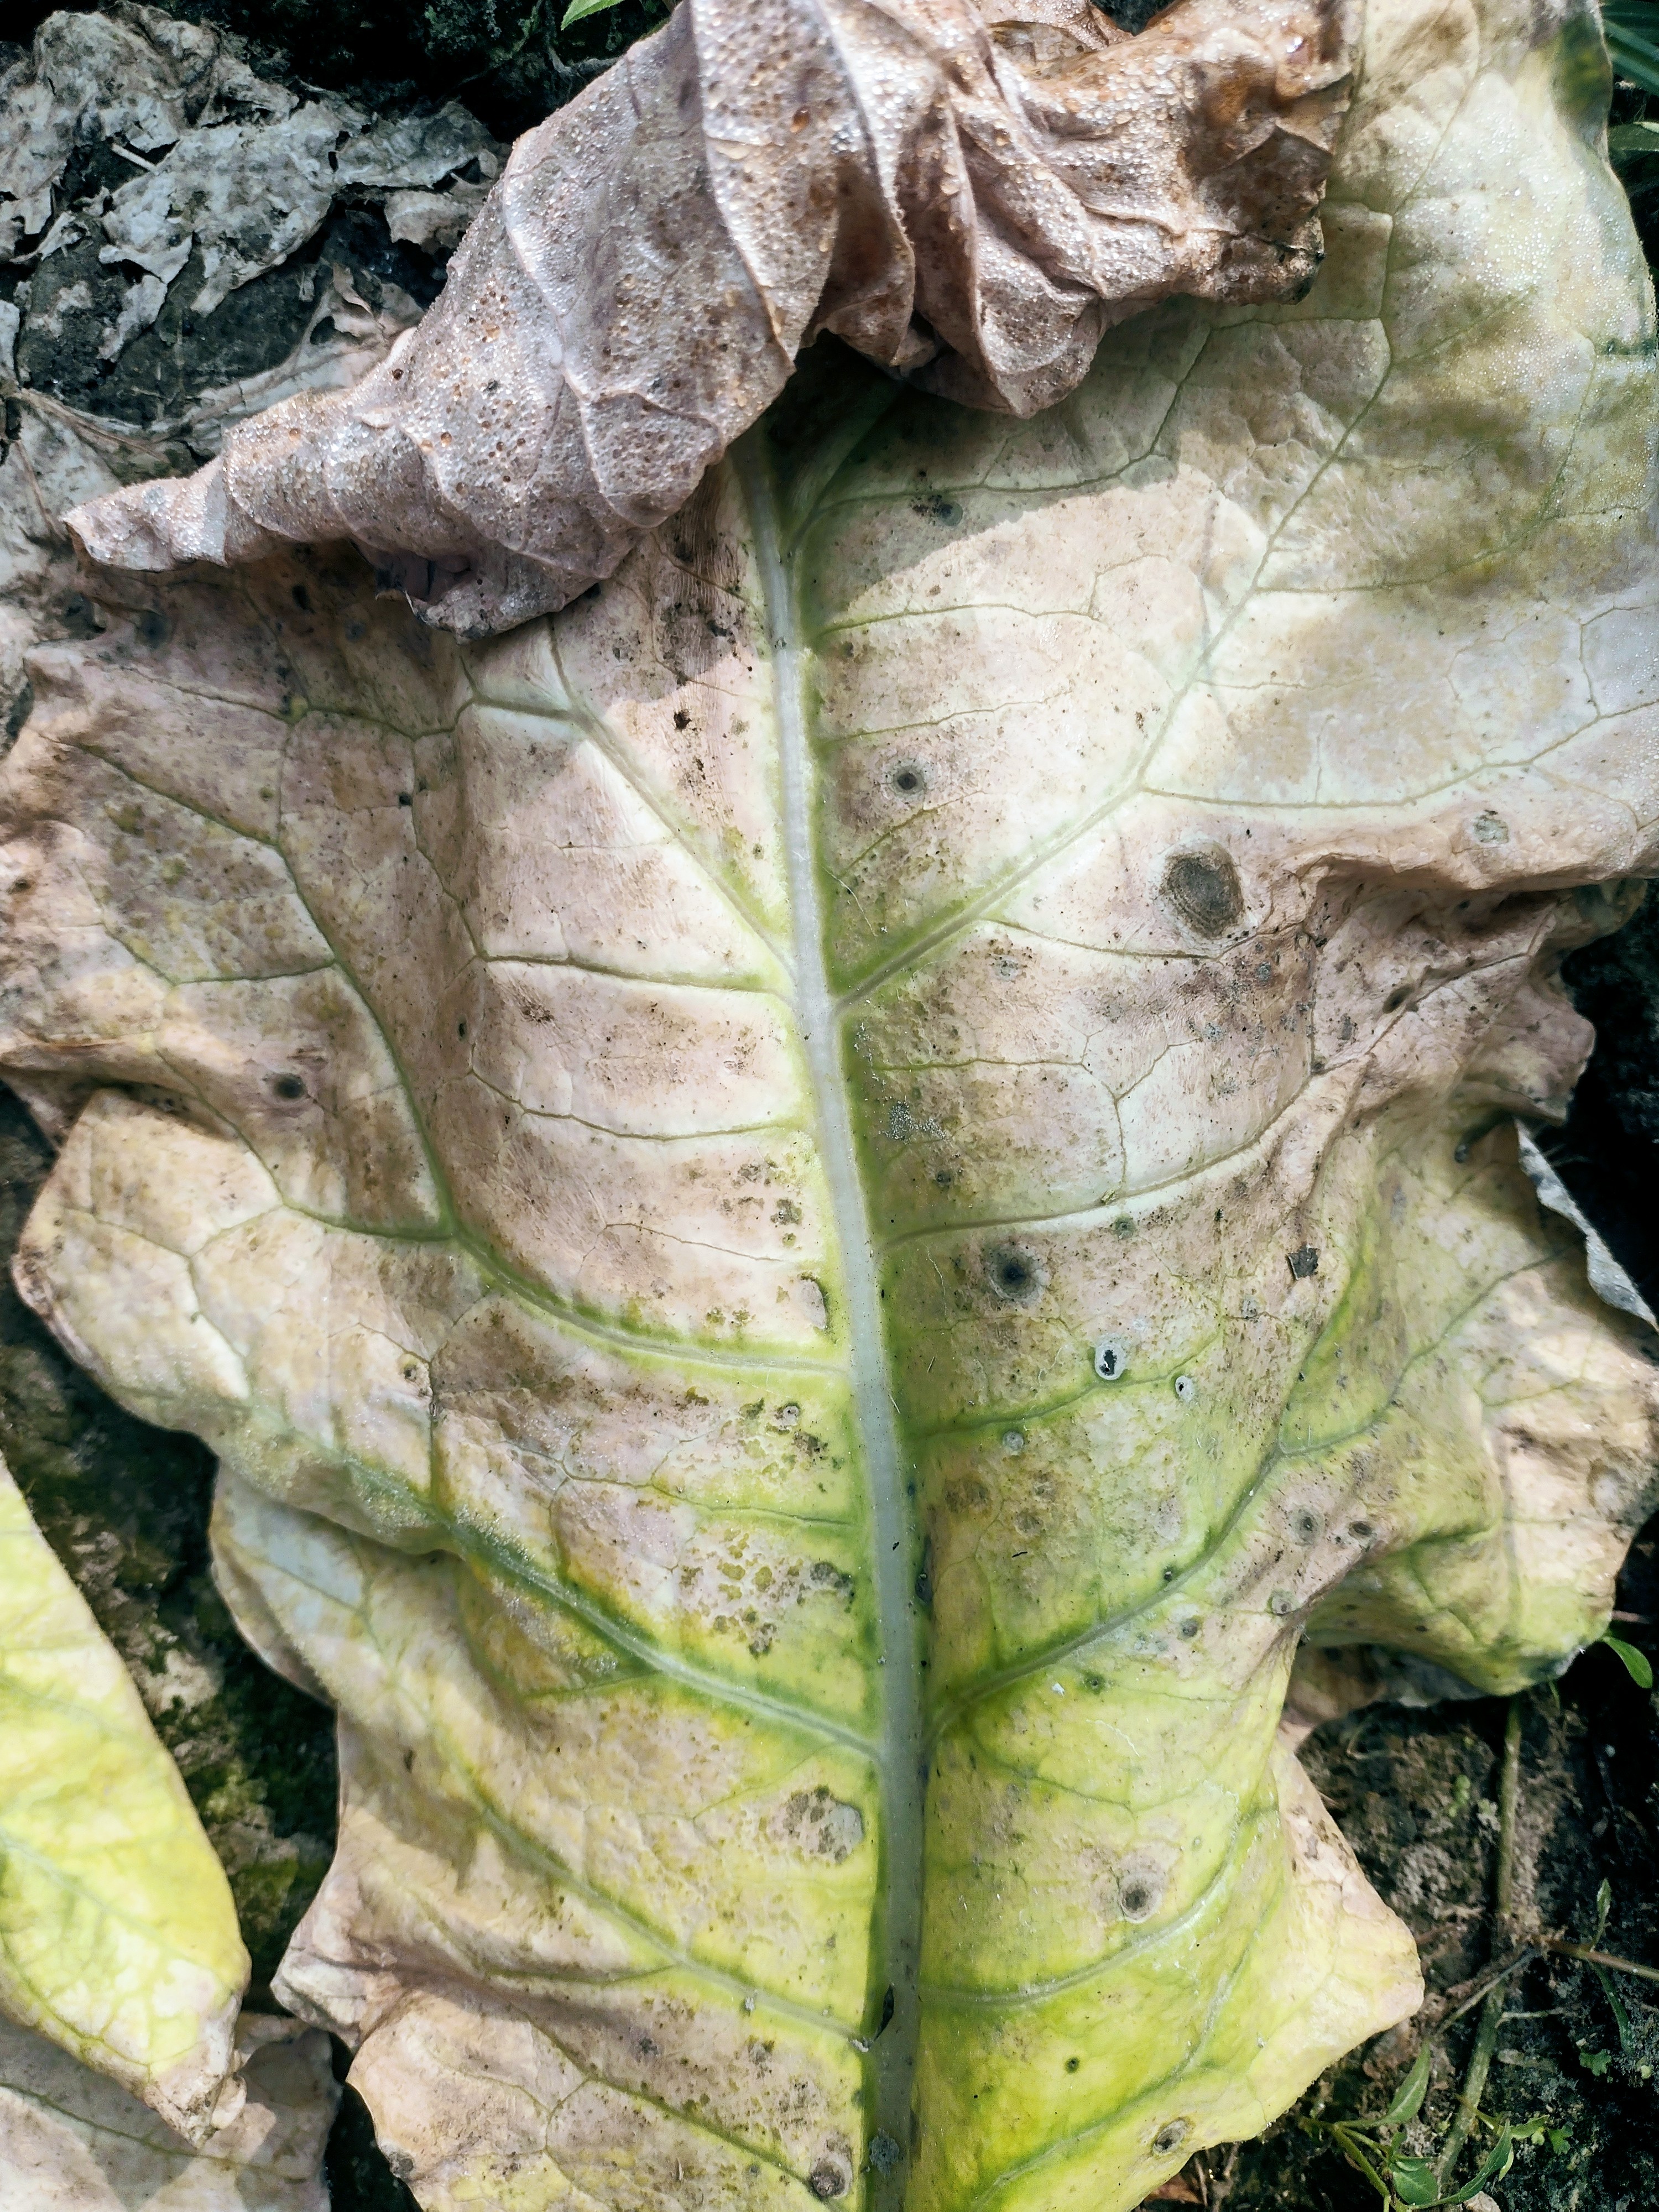
Label: Downy Mildew